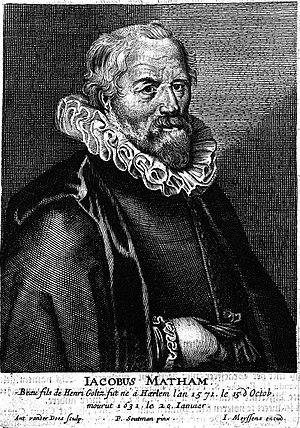
Jacob Matham, né à Haarlem, le 15 octobre 1571, et mort le 20 janvier 1631, est un graveur et dessinateur des Pays-Bas espagnols puis des Provinces-Unies, fils adoptif de Hendrick Goltzius.
Le Het Gulden Cabinet vande Vry Schilder-Const ou Cabinet d'or de l'art libéral de la peinture est un ouvrage écrit par le notaire et le rederijker flamand du XVIIᵉ siècle Cornelis de Bie et publié à Anvers en 1662. Écrit en néerlandais, c'est un recueil de biographies et de panégyriques d'artistes des XVIᵉ et XVIIᵉ siècles principalement des Flandres incluant des portraits gravés. L'œuvre est une importante source d'information sur ces artistes et en fut la principale pour des historiens de l'art tels qu'Arnold Houbraken et Jacob Campo Weyerman.